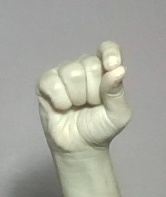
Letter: fa